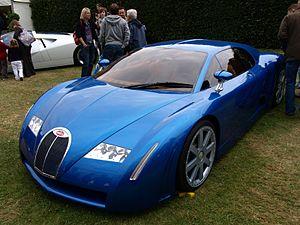
La Bugatti EB 18/4 Veyron est une étude de style dévoilée en 1999 au Salon de Tokyo qui préfigurait trait pour trait la supercar Bugatti Veyron 16.4.